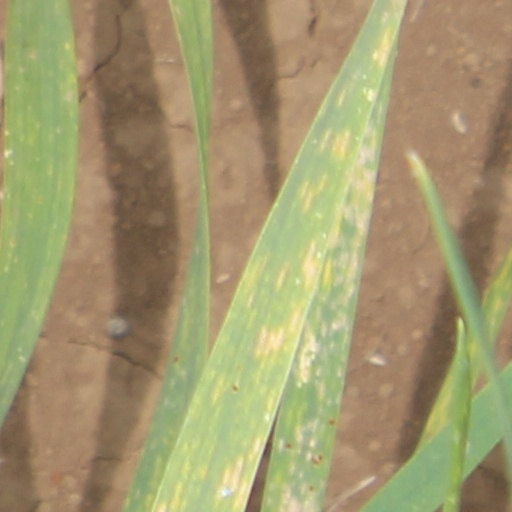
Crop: wheat